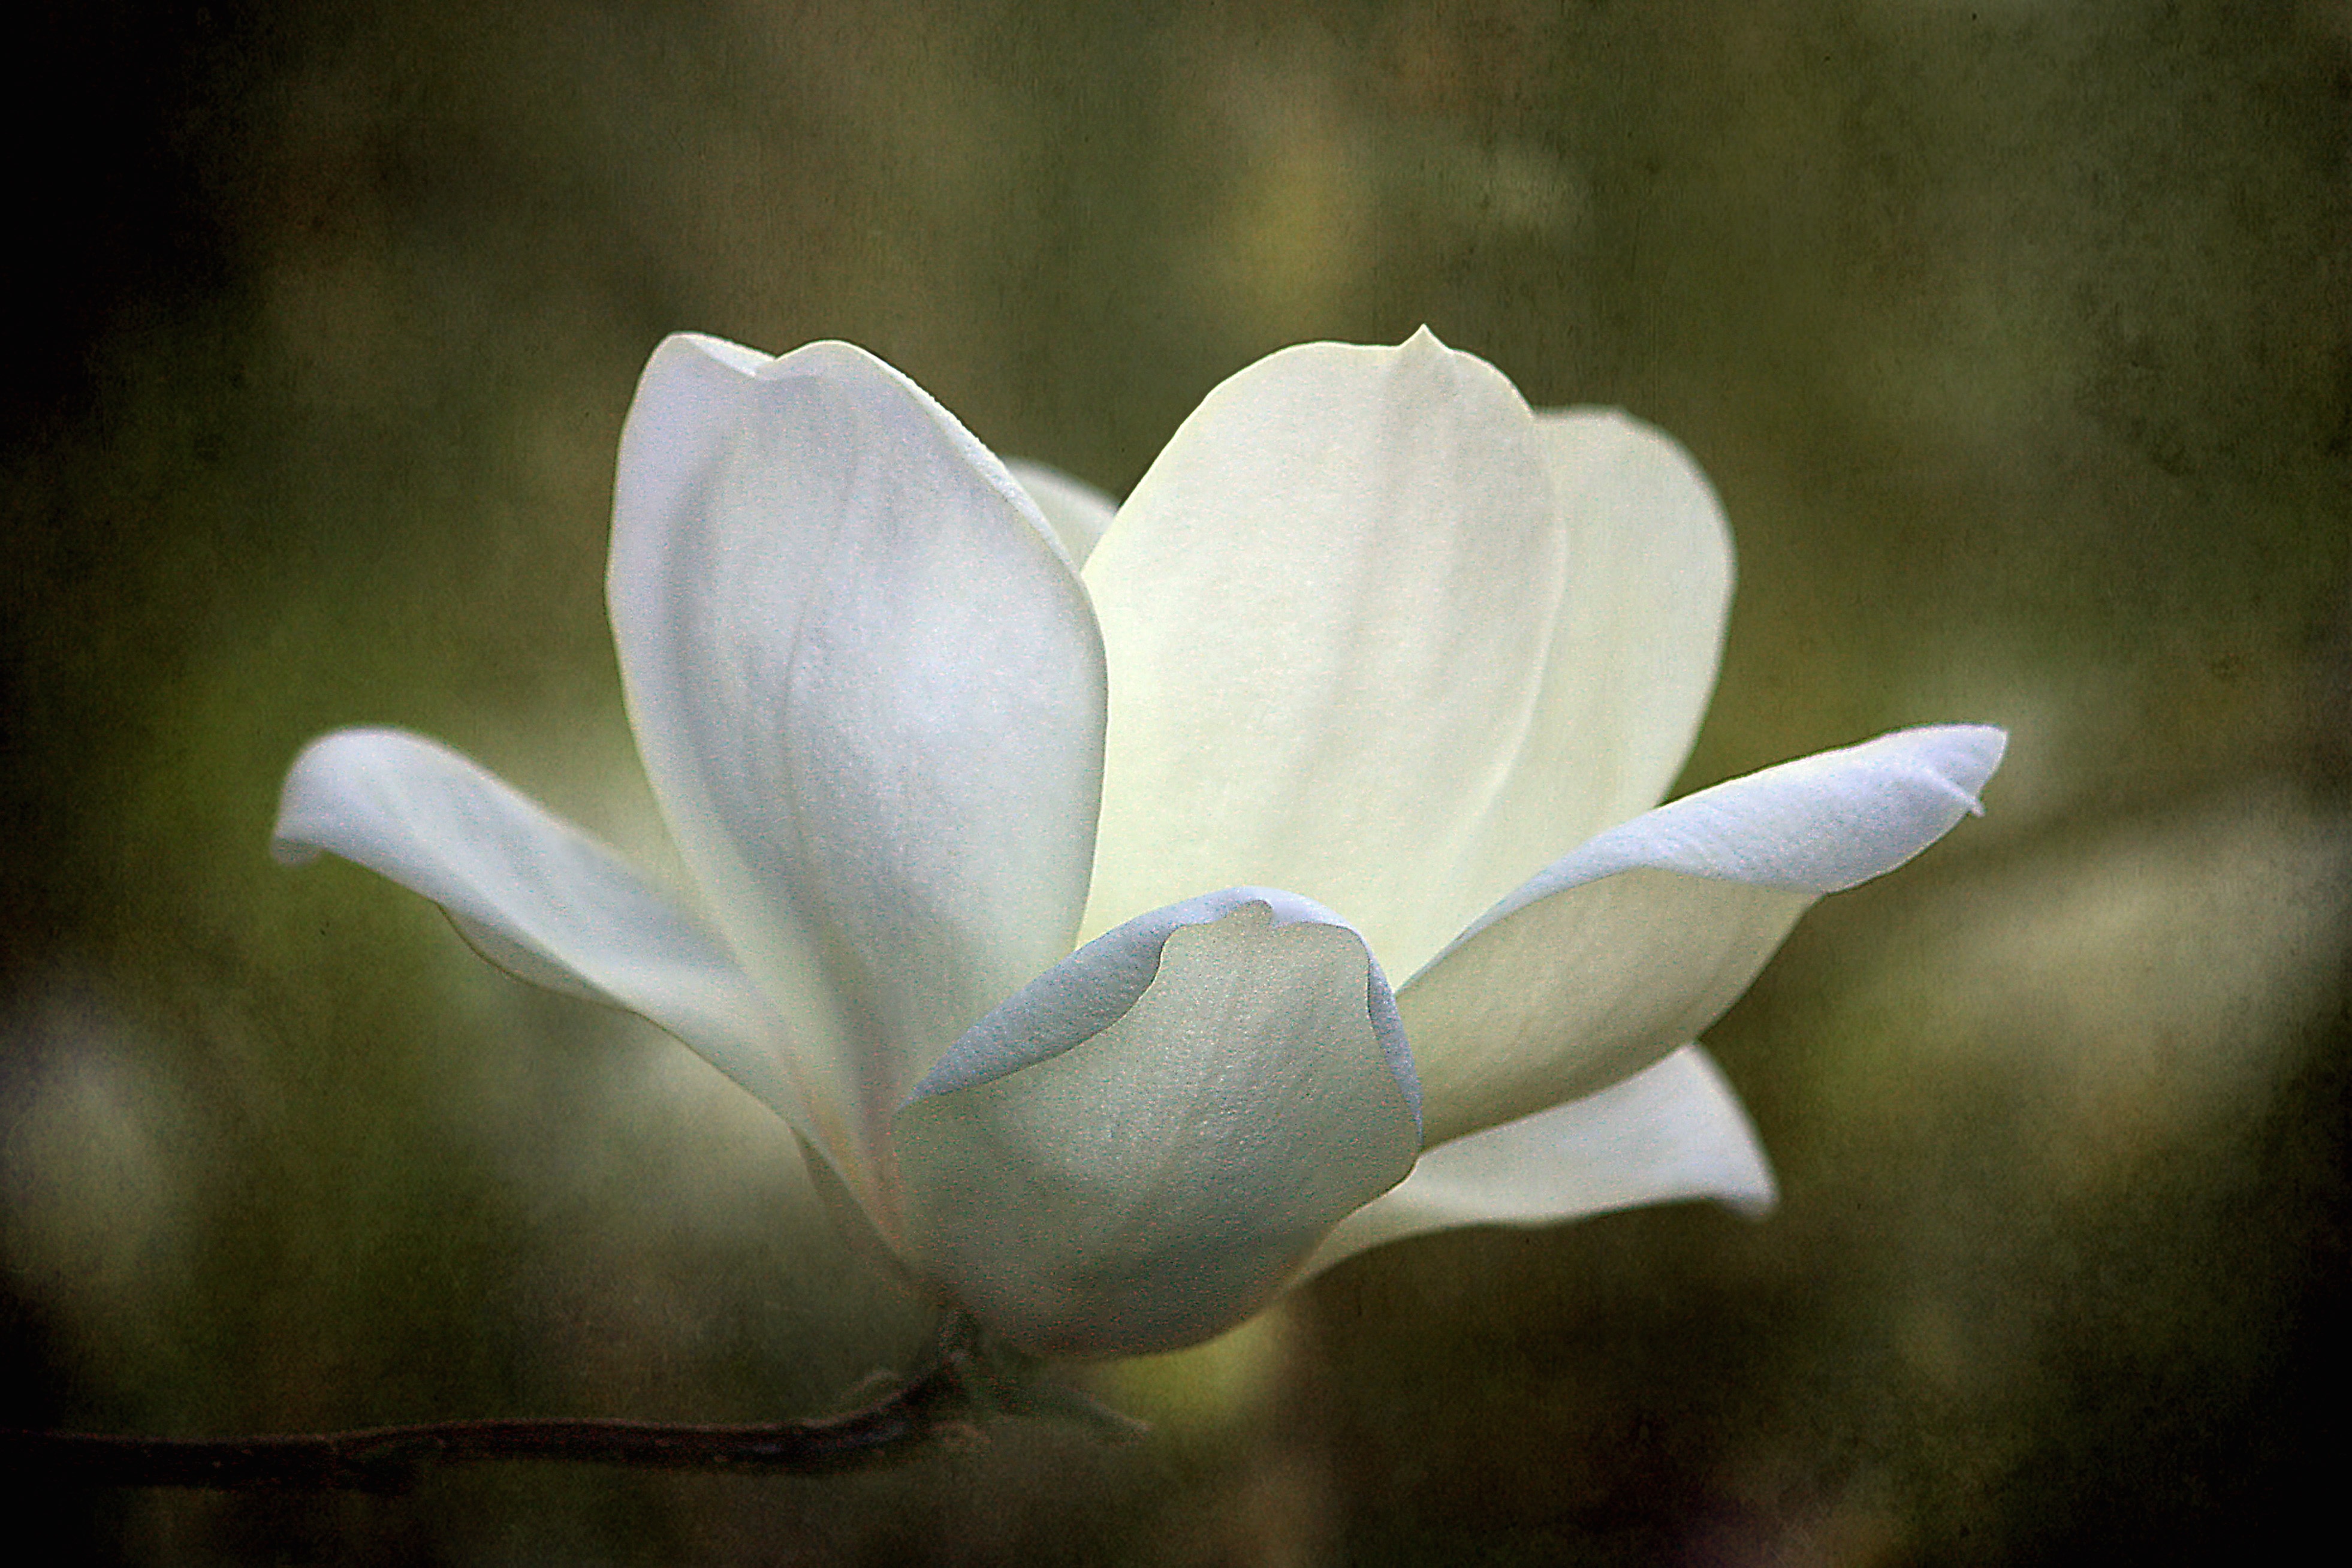
nature, outdoor, blossom, plant, white, sunlight, texture, flower, petal, bloom, spring, botany, blooming, garden, flora, season, close up, seasonal, magnolia, bud, gentle, macro photography, flowering plant, plant stem, land plant, magnolia family